Bank of Montreal

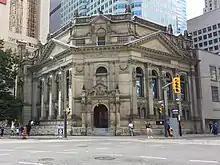
A former BMO branch on Front and Yonge Street, now houses the Hockey Hall of Fame.

In 1942, the bank ended production of its own bank notes, which were in circulation in Canada since 1871. By 1944, the central bank of the country, the Bank of Canada became the sole issuer of currency in Canada, and notes from private banks were withdrawn.